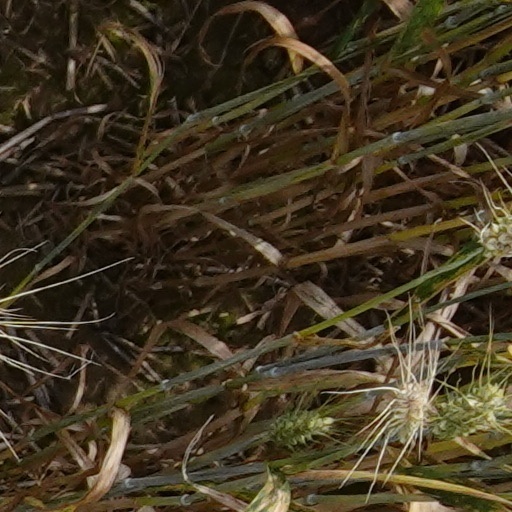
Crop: wheat